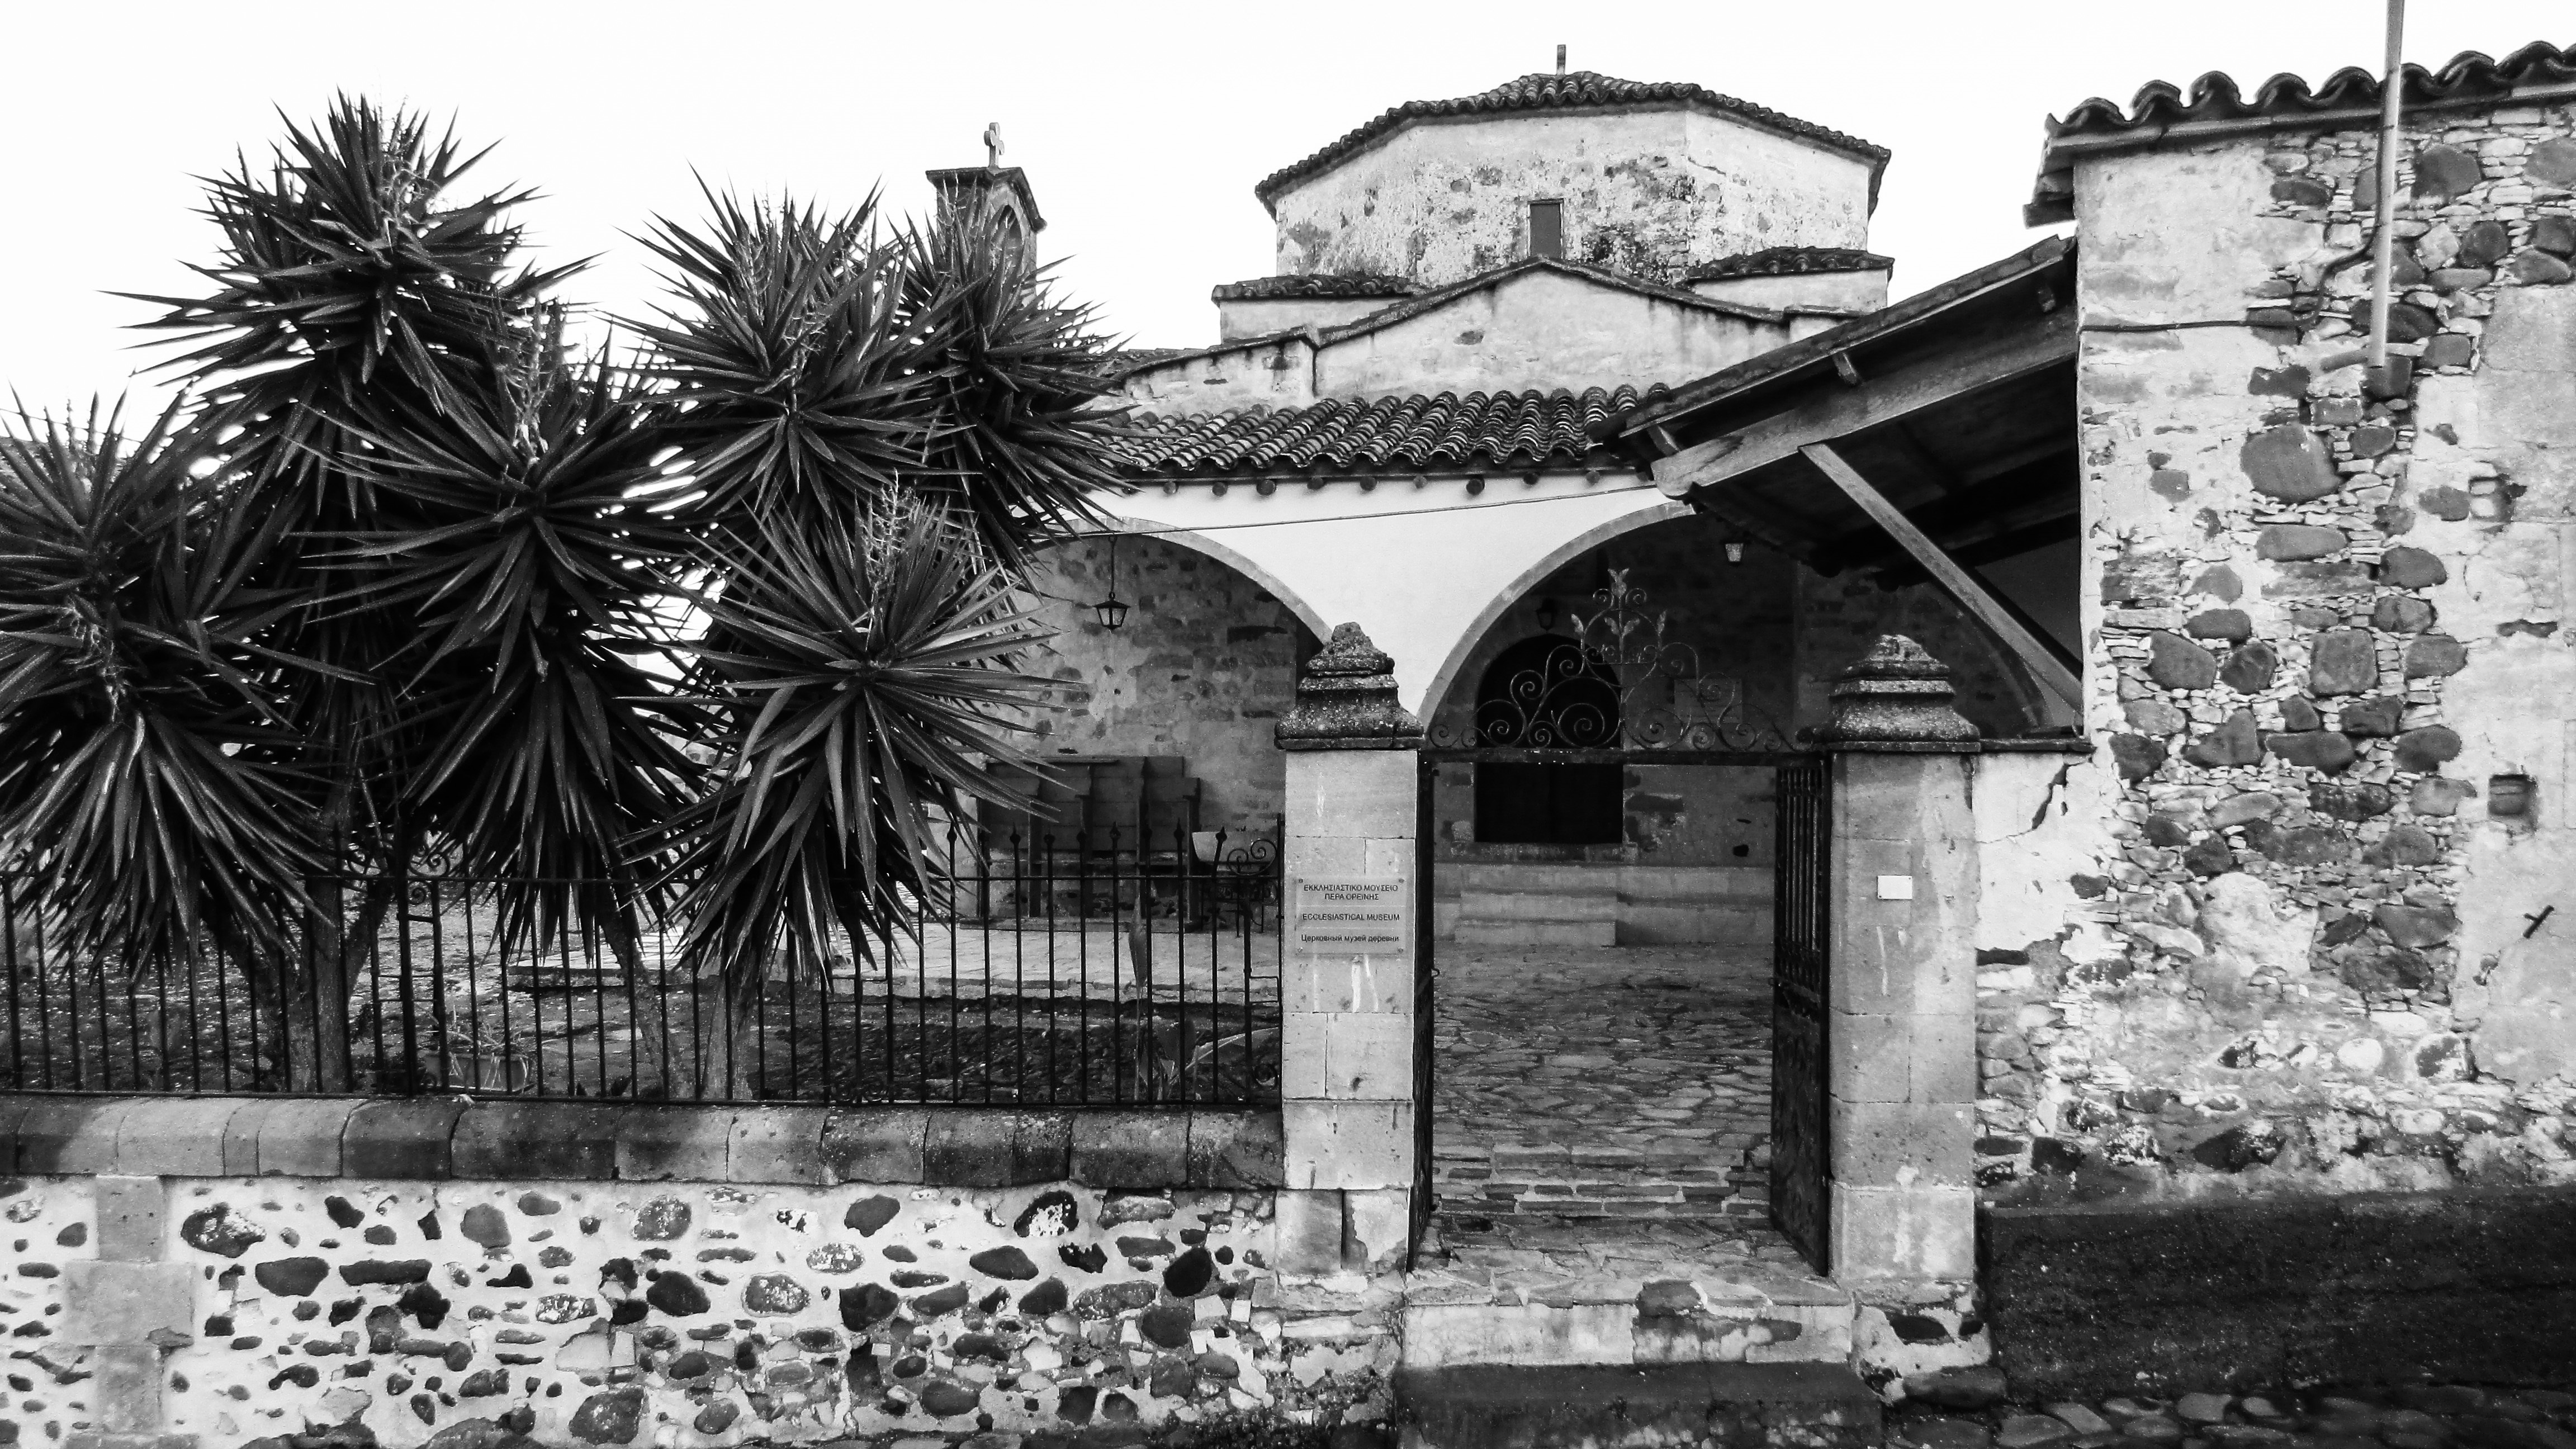
tree, black and white, architecture, street, building, wall, arch, entrance, religion, facade, church, monochrome, gate, medieval, history, orthodox, yard, cyprus, monochrome photography, ancient history, pera oreinis